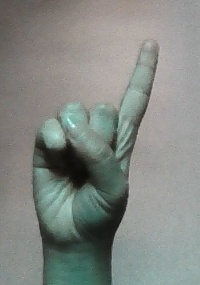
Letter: bb